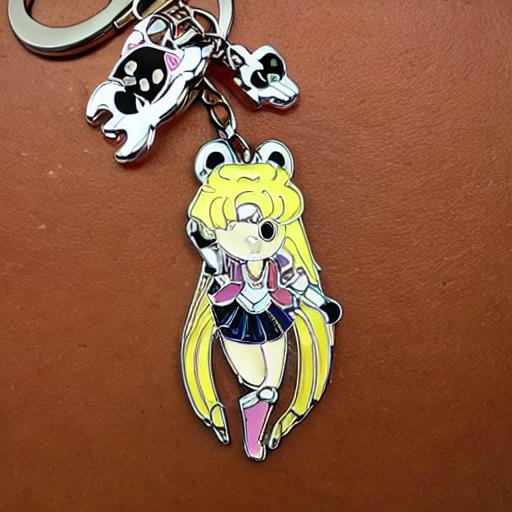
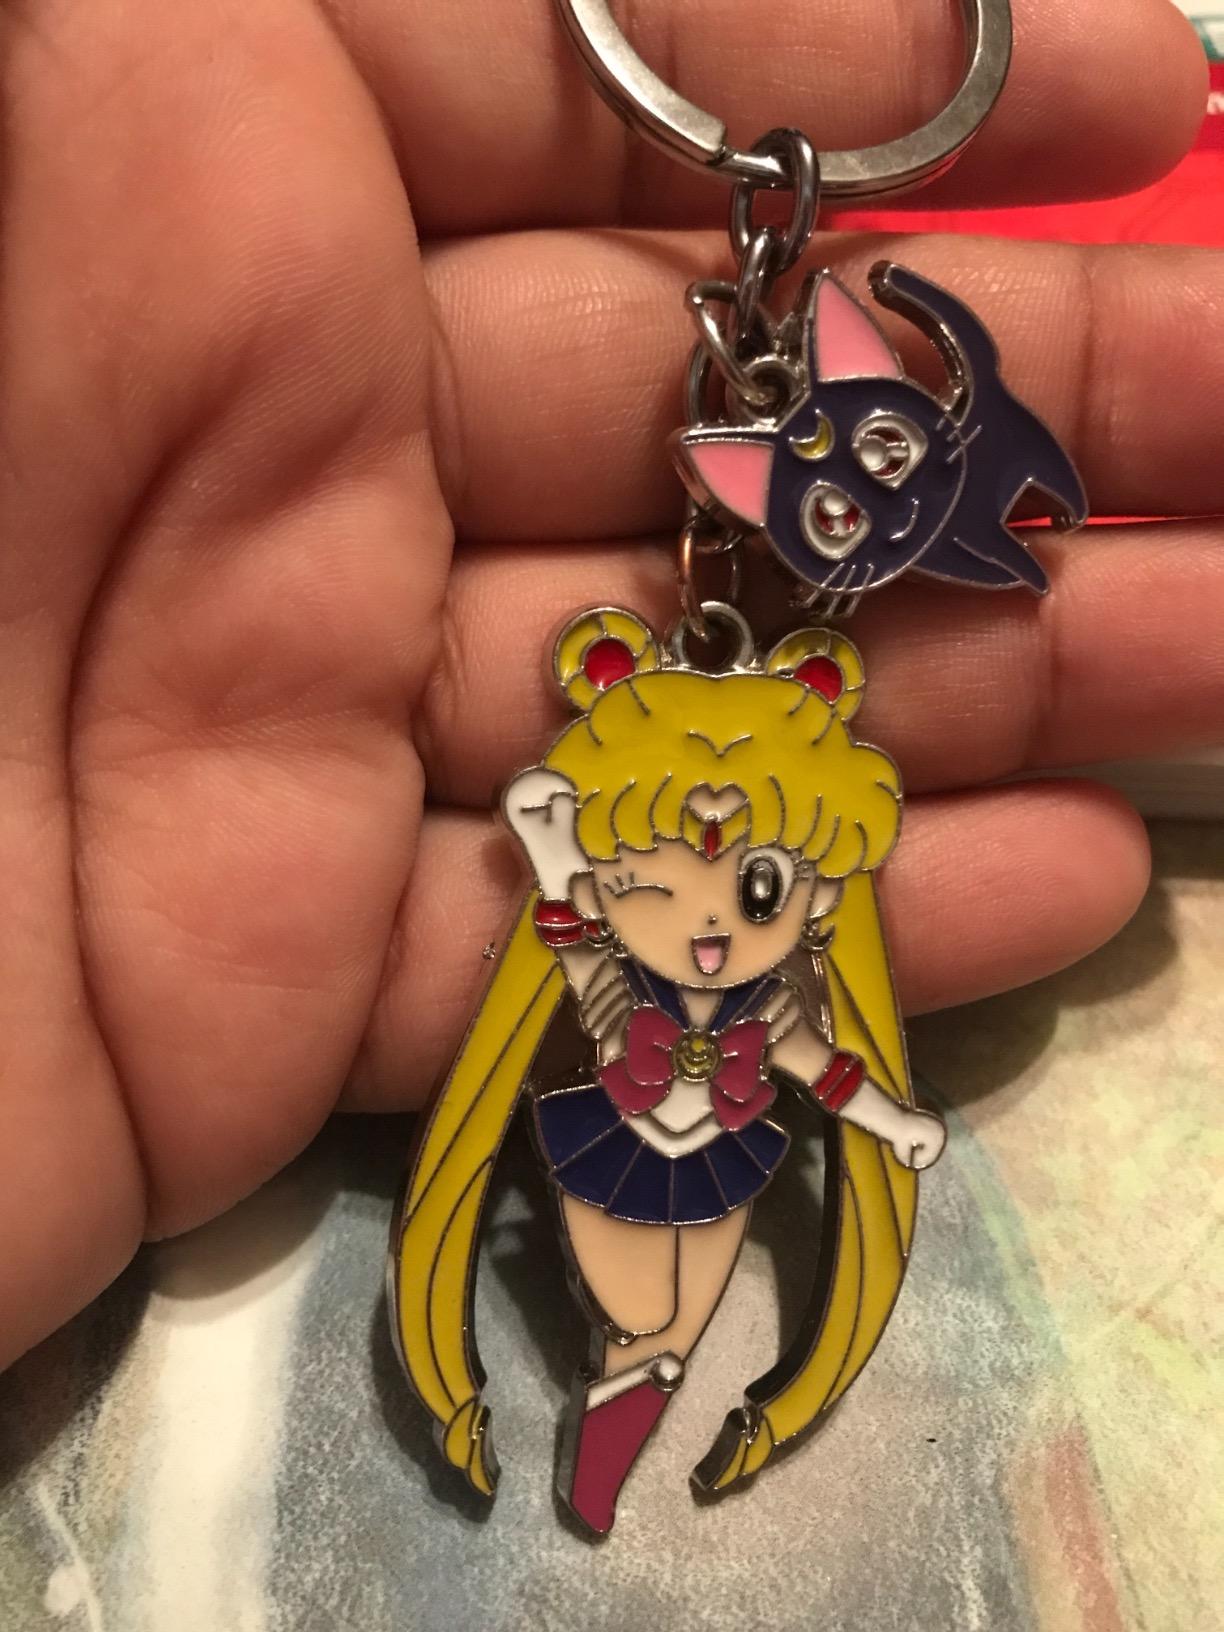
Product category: accessories_keychain
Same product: no